Answer in natural language. Considering the relative positions, where is Window (highlighted by a blue box) with respect to modern black leather chair (highlighted by a green box)? Choose between the following options: right or left
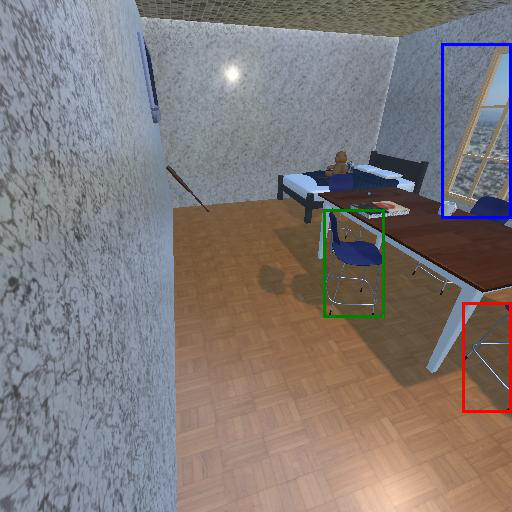
<answer>right</answer>